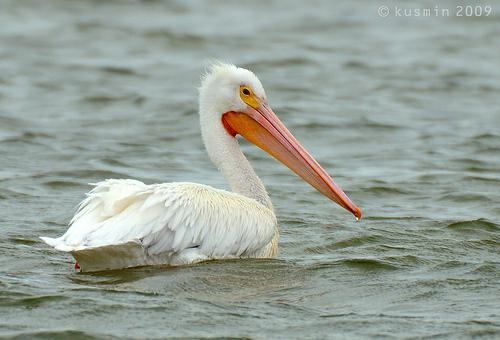
A photo of a white pelican